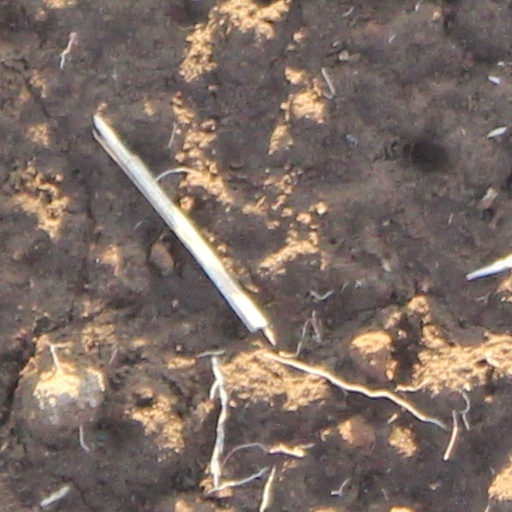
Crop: wheat